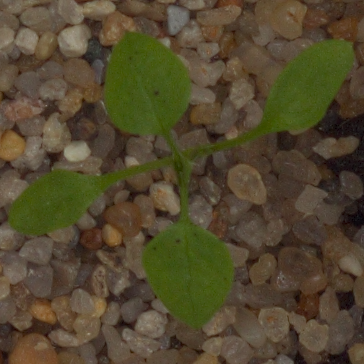
Label: common_chickweed